Shadow play

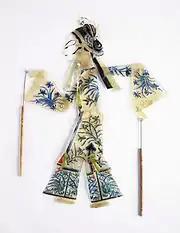

In Cambodia, the shadow play is called "Nang Sbek Thom", or simply as "Sbek Thom" (literally "large leather hide"), "Sbek Touch" ("small leather hide") and "Sbek Por" ("colored leather hide").